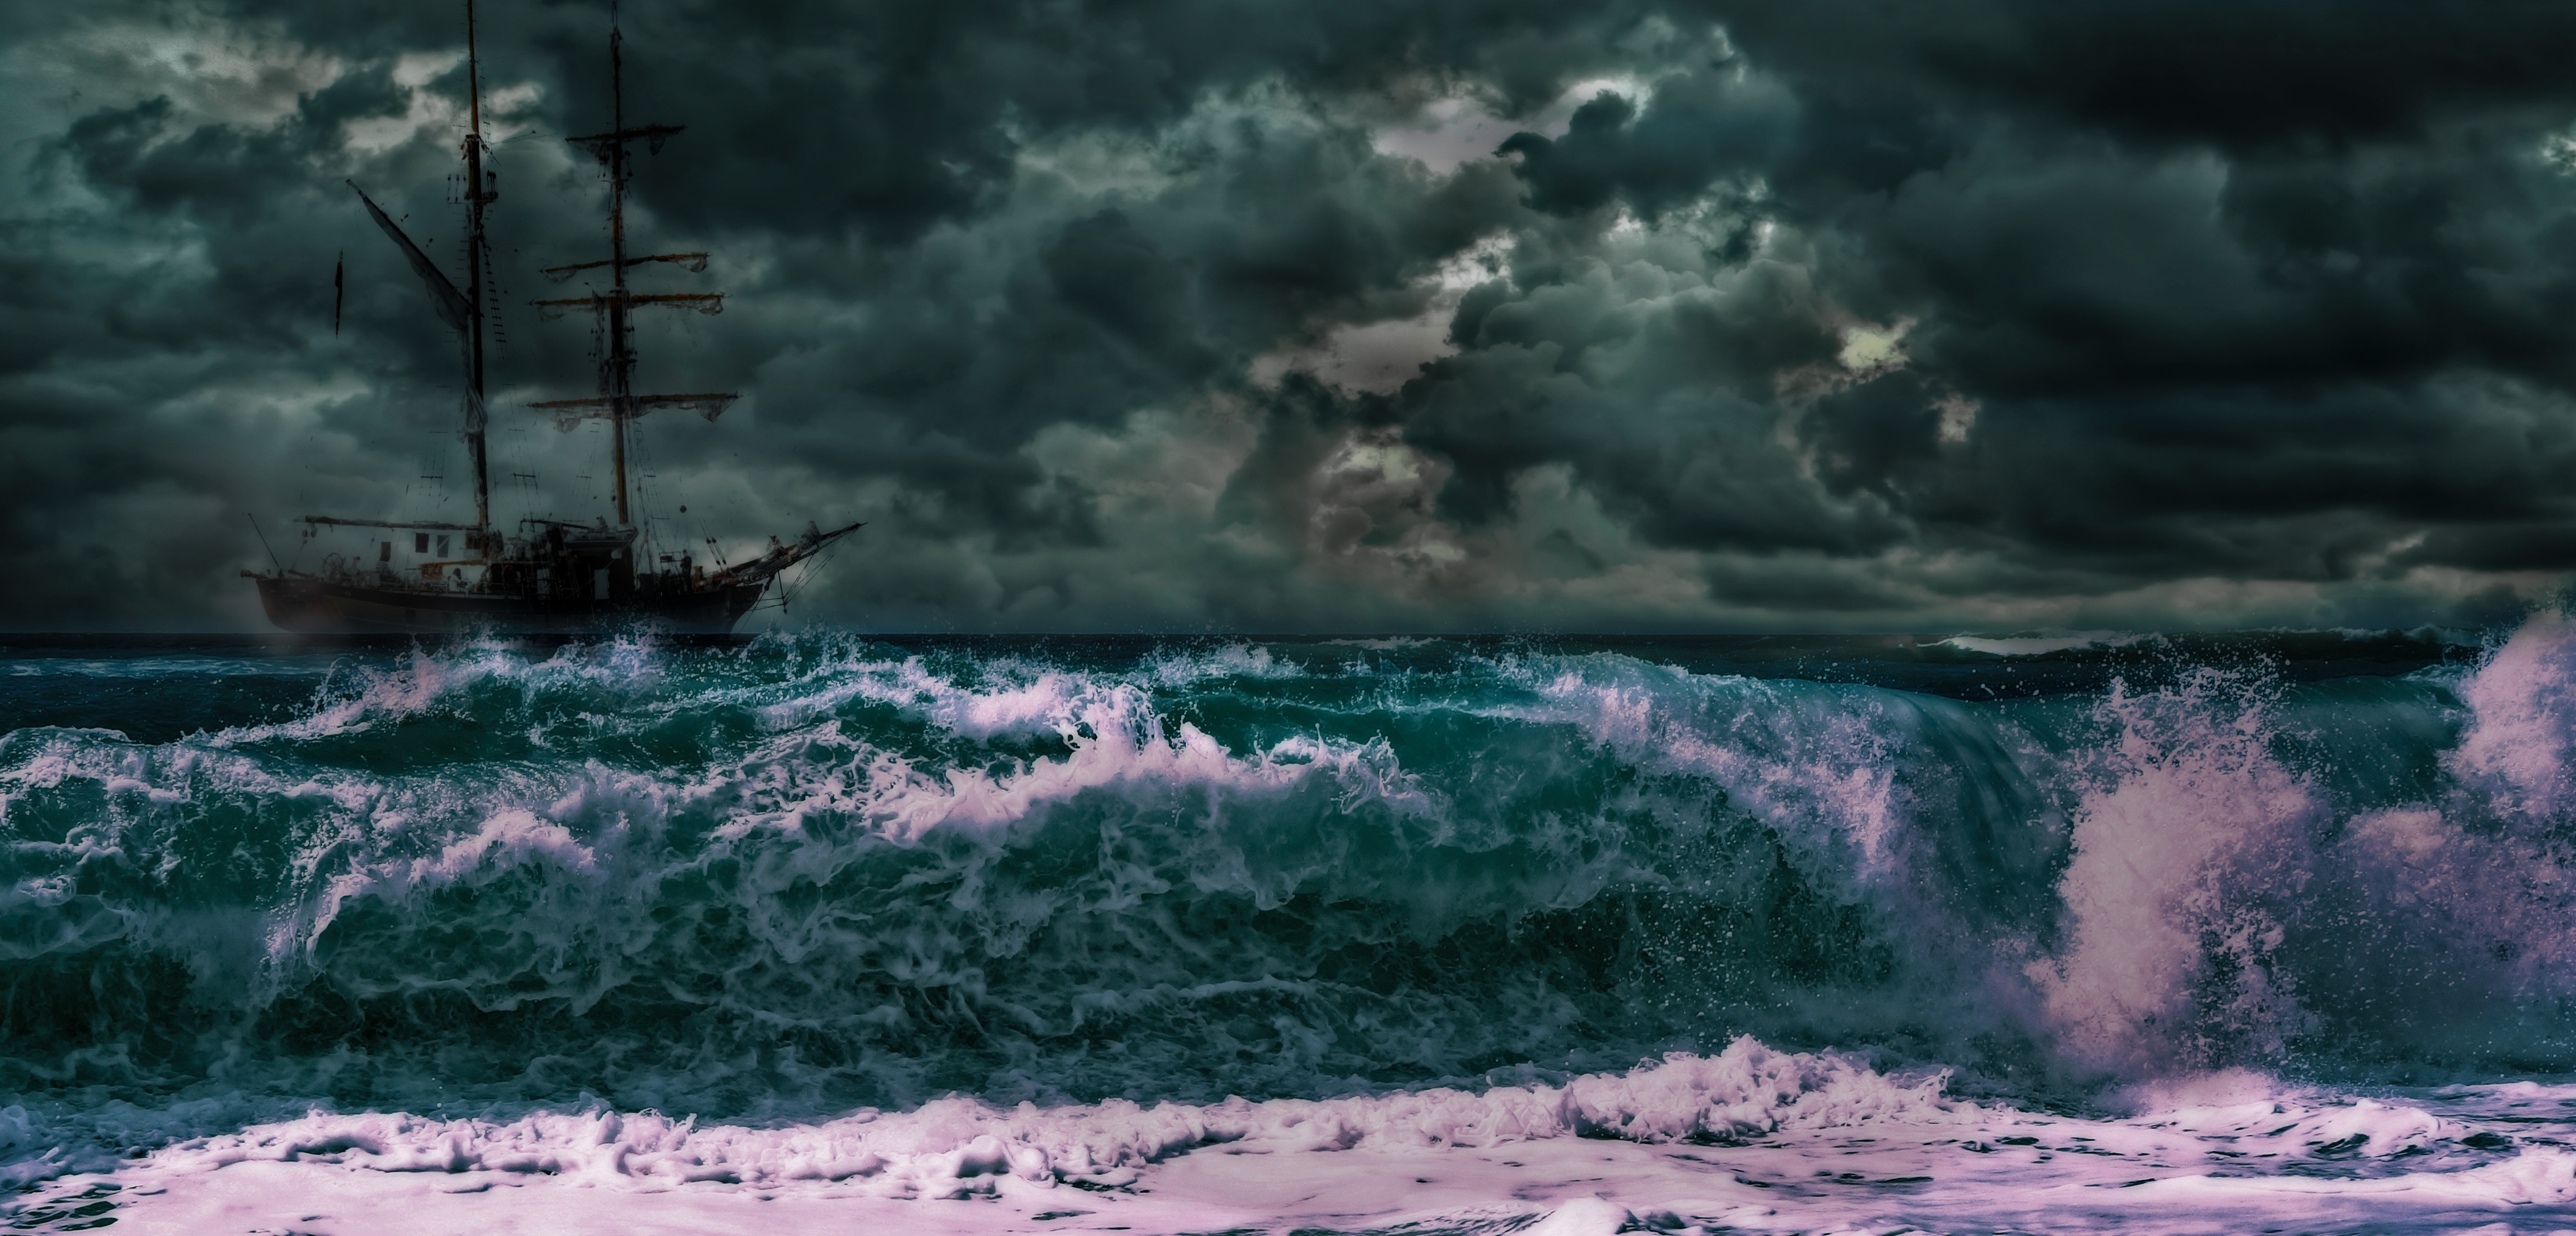
sea, coast, water, ocean, cloud, sky, night, shore, wave, wind, moody, foam, weather, storm, extreme, waves, hazard, danger, composing, scene, dramatic, dangerous, screenshot, situation, sailing ship, critical, churning, thick clouds, computer wallpaper, wind wave, ghost ship, troubled